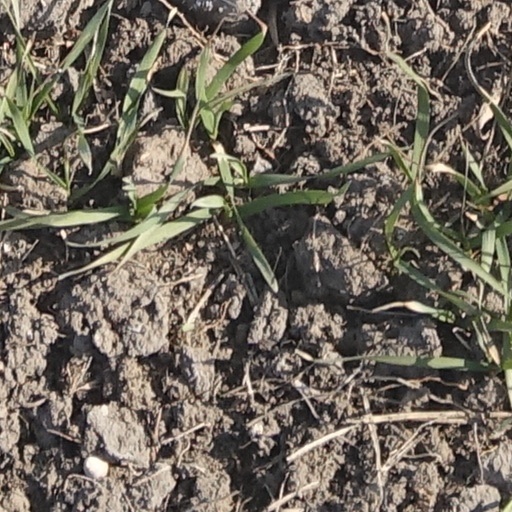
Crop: wheat